Voigtländer Bessamatic and Ultramatic

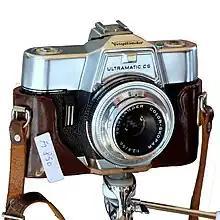
Voigtländer Ultramatic CS

Zeiss Ikon purchased a stake in Voigtländer in the 1940s, and acquired the remainder in 1956, but Voigtländer continued to operate as an autonomous unit. The original Bessamatic was released in 1958, in direct competition with the Zeiss Ikon Contaflex SLR, which also was a leaf shutter SLR made in Germany with interchangeable lenses. In comparison to the Contaflex, the Bessamatic offered a more convenient, fully-coupled exposure meter, although the Bessamatic did not have an instant-return mirror; the mirror instead was dropped into viewing position when the film was wound. The Bessamatic also used the DKL bayonet lens mount introduced in 1956 with the Voigtländer Vitessa T rangefinder camera, with some physical differences that left the systems mutually incompatible.